Teseida

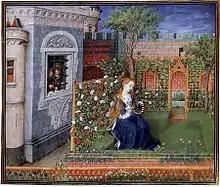
"Emilia in the rose garden", French, c. 1460

Teseida (full title: Teseida delle Nozze d’Emilia, or The Theseid, Concerning the Nuptials of Emily) is a long epic poem written by Giovanni Boccaccio c.1340–41. Running to almost 10,000 lines divided into twelve books, its notional subject is the career and rule of the ancient Greek hero Theseus (Teseo), although the majority of the epic tells the story of the rivalry of Palemone and Arcita for the love of Emilia. It is the main source of "The Knight's Tale" in Geoffrey Chaucer's "Canterbury Tales", and therefore is the original source of "The Two Noble Kinsmen", a collaboration by William Shakespeare and John Fletcher. The exact sources of Boccaccio's knowledge about the ancient Greek world are unknown, but is likely that he gained the knowledge through his close friendship with Paolo de Perugia, a medieval collector of ancient myths and tales.